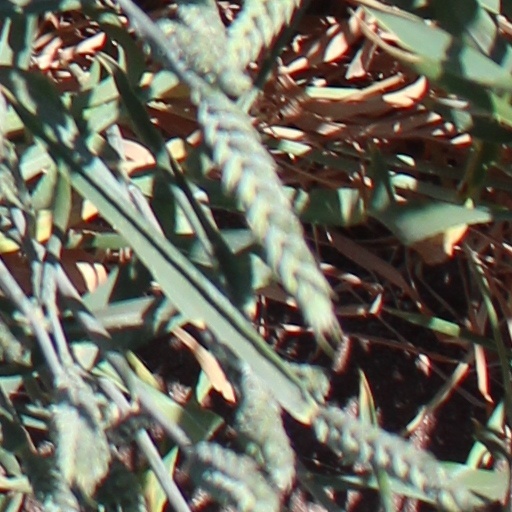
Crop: wheat